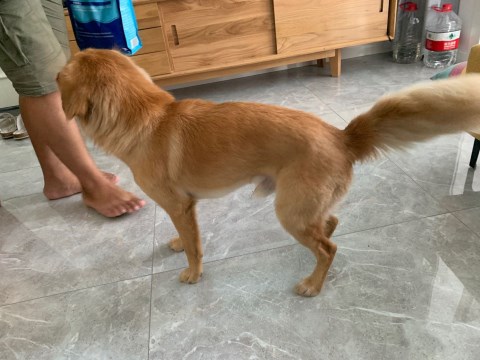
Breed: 3336-n000121-chinese_rural_dog